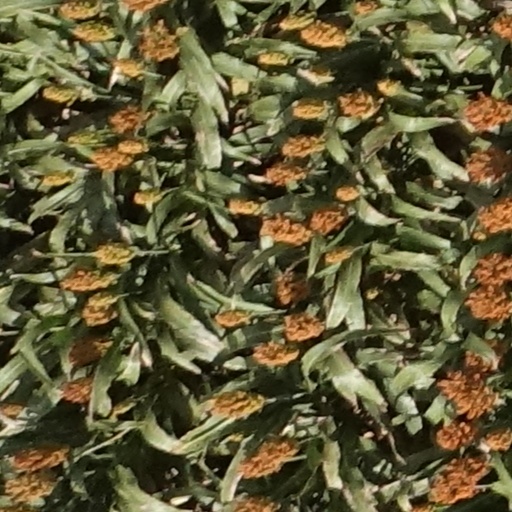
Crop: sorghum